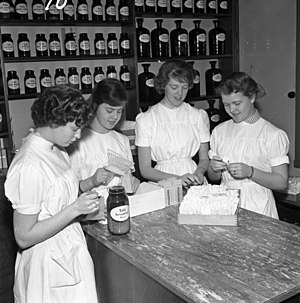
Hjortons pulver
Personalebillede af fremstillingen af Hjortons pulver på Apoteket i Huskvarna i 1950'erne.
Dr. Hjortons pulver, i folkemunde omtalt som sippa, muligvis fordi farven minder om hvid anemone, var et stimulerende pulver først fremstillet af Herman Hjorton i hans læge- og apotekspraksis i Huskvarna i Sverige. Pulveret blev hurtigt udbredt i Huskvarna da den spanske syge hærgede byen. Da der ikke fandtes medicin som kunne kurere sygdommen, anvendtes pulveret til at lindre symptomerne.